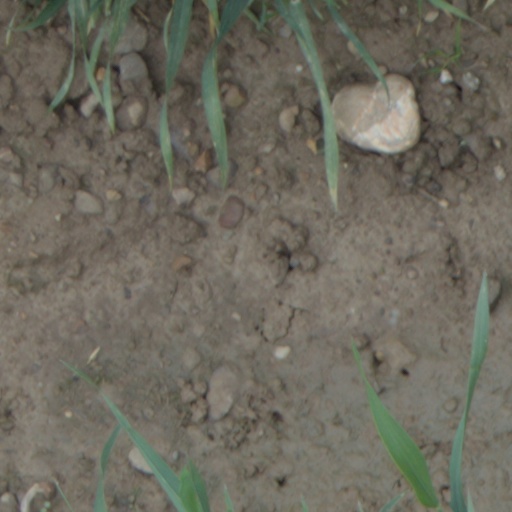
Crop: wheat